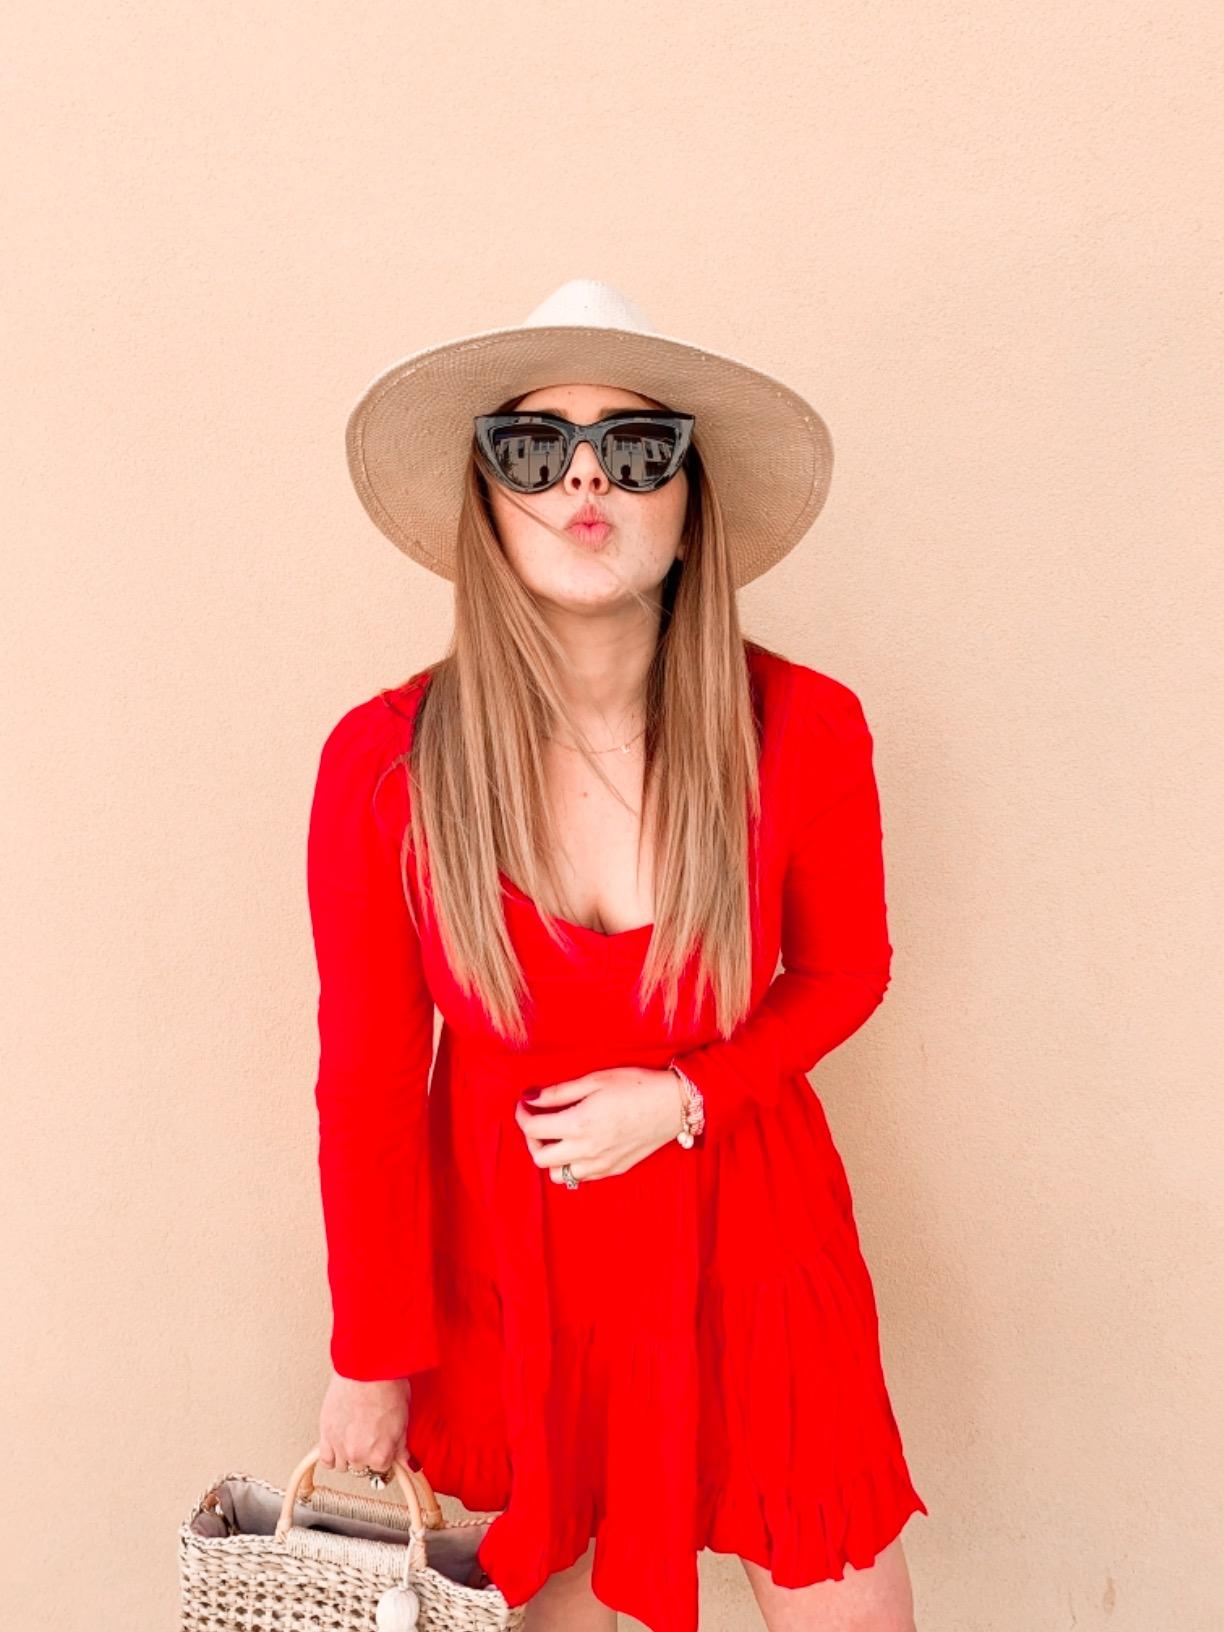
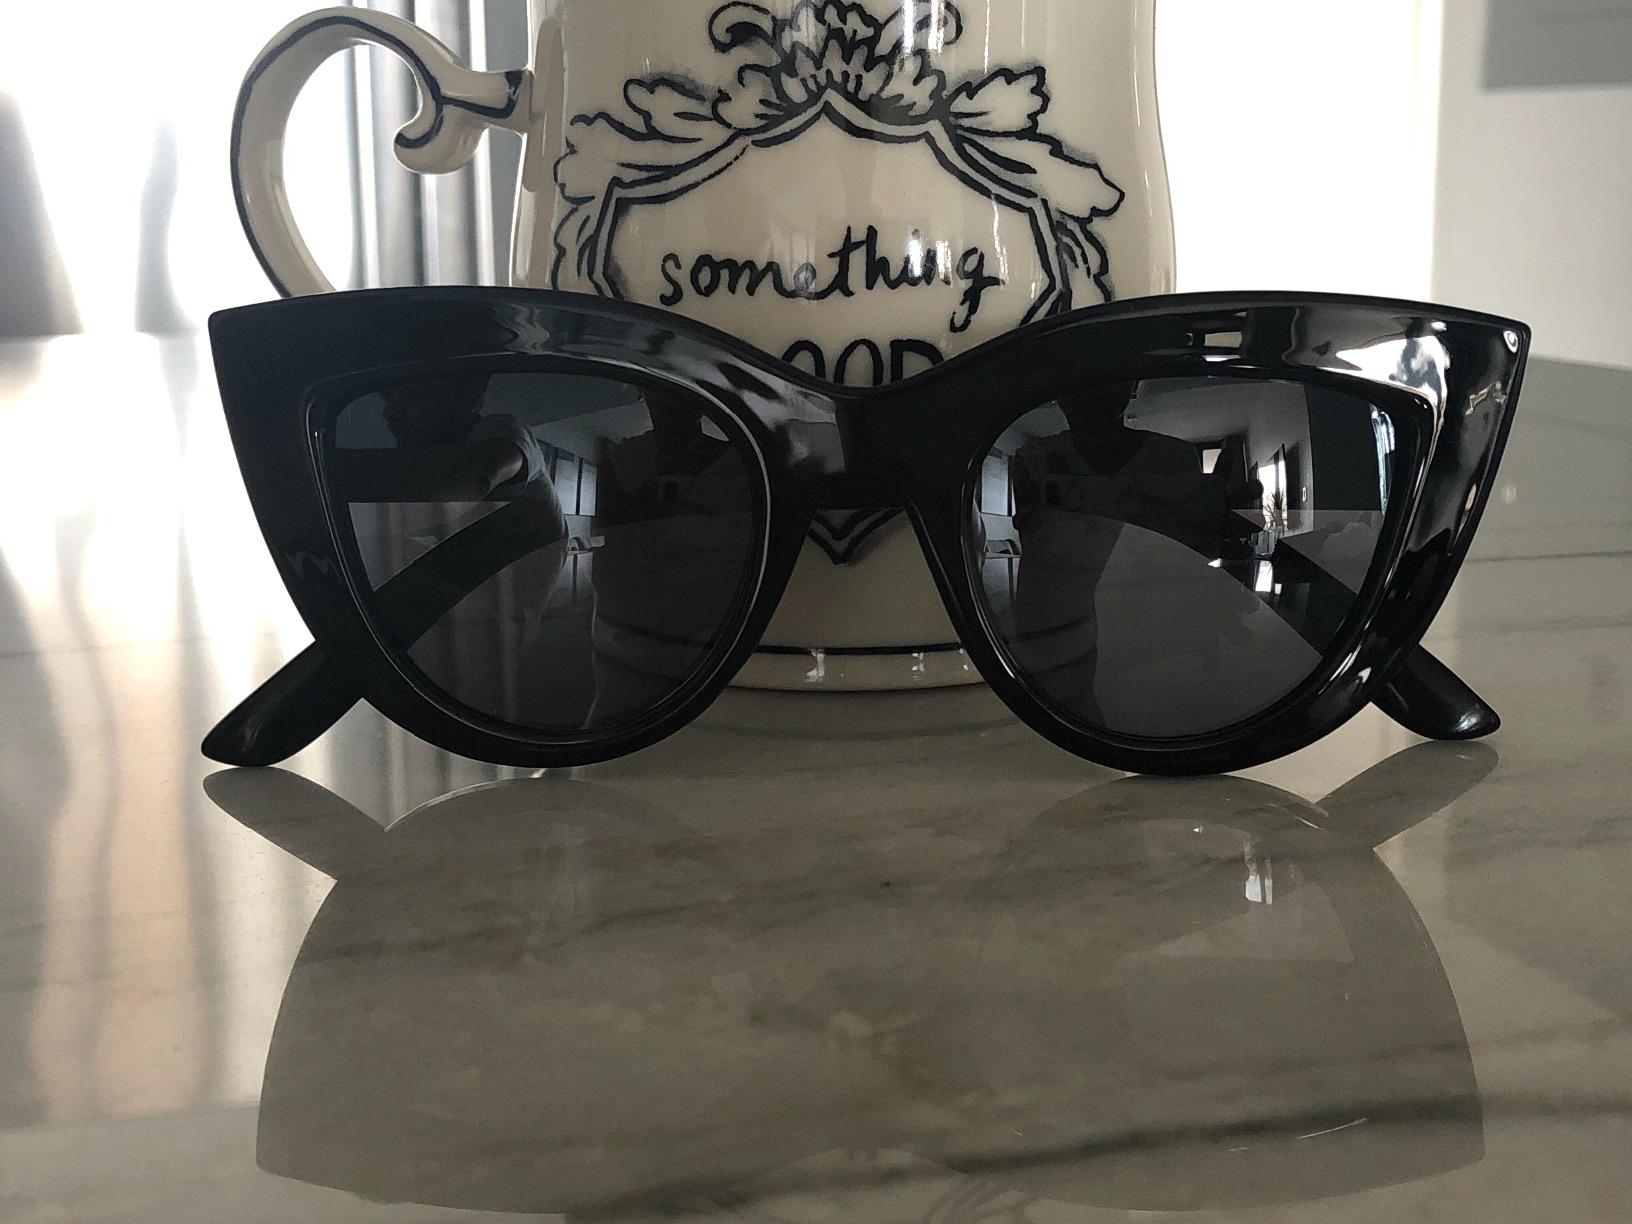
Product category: accessories_sunglasses
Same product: yes